Lulav

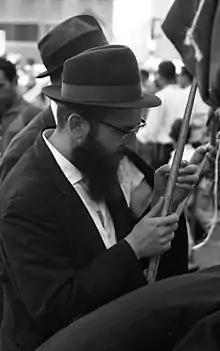
A man testing whether a lulav is kosher, Jerusalem, 1969

A "lulav", as with all "mitzvah" articles (those used to fulfill biblical and rabbinical requirements within Judaism), must meet certain specifications in order to be kosher and permissible to be used to fulfill the commandment of the four species.